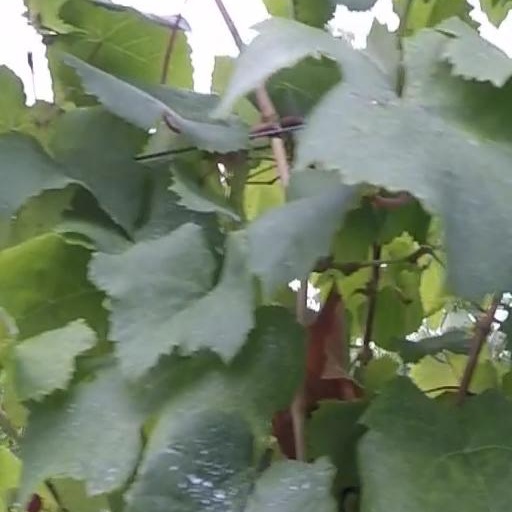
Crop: grape